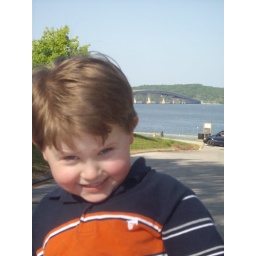
little stinker would not cooperate. thought the background was great ( I accidently let the car and sign in the shot)